Ropsha

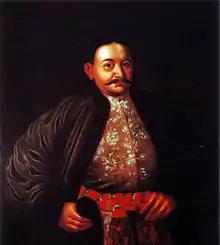
"His Caesarian Majesty" Prince Feodor Y. Romodanovsky (1640–1717)

Prince Romodanovsky was an old man of harsh disposition, who kept tame bears in his palace to scare infrequent visitors. Being in charge of Peter's secret police, he would bring political prisoners to a torture chamber arranged in Ropsha Palace and their screams would spook the neighbourhood. Despite macabre stories of his cruelty and misdeeds, a neighbour, Chancellor Golovkin, found it prudent to arrange the marriage of his son to Romodanovsky's daughter. After the 1722 wedding, Ropsha Palace was overhauled and expanded under the supervision of Golovkin's friend, Ivan Yeropkin.